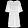
Label: Dress